Capture of Hill 60 (Western Front)

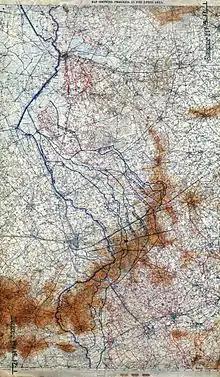

Hill 60 was retaken by the Germans following a series of gas attacks from 1 to 5 May. On 1 May, a German attack preceded by a chlorine gas discharge failed for the first time; after a bombardment by heavy artillery, the Germans released the gas at from positions fewer than away from Hill 60, on a front of . The gas arrived so quickly that most of the British troops were unable to put on their improvised respirators. As soon the gas reached the British positions, the Germans attacked from the flanks with bombing parties, as artillery laid a barrage on the British approaches to the hill. Some of the British garrison were able to return fire, which gave enough time for reinforcements to arrive, after rushing through the gas cloud. The German infantry were forestalled and bombing parties forced them back. The original garrison suffered severely for holding on despite the gas and lost many casualties.